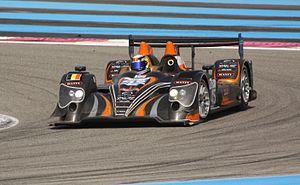
L'Oreca 03 du Boutsen Energy Racing aux 6 Heures du Castellet 2011
L'Oreca 03 est une barquette de course construite par Oreca pour répondre à la nouvelle réglementation 2011 et concourir en catégorie LMP2 en Le Mans Series, American Le Mans Series et aux 24 Heures du Mans.
Les 6 Heures du Castellet 2011, disputées le 3 avril 2011 sur le circuit Paul-Ricard en France, sont la trente-sixième course des Le Mans Series courue depuis 2004. Il s'agit de la dix-huitième édition de cette épreuve, la première sur un format de six heures, et la première manche des Le Mans Series 2011.
Dominik Kraihamer, né le 29 novembre 1989 à Oberndorf bei Salzburg, est un pilote automobile autrichien.